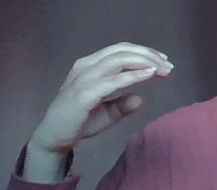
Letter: jeem